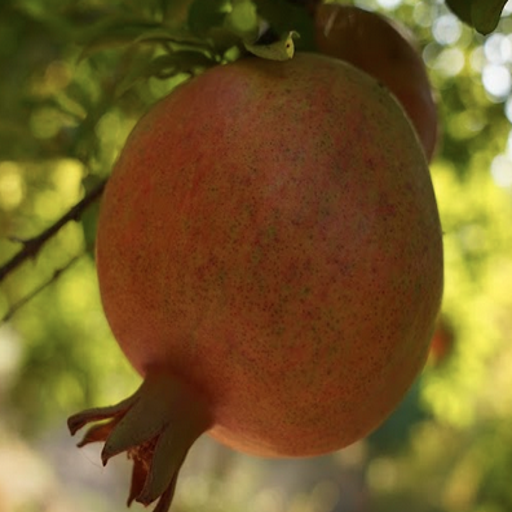
Label: Healthy